Henry Asbury Christian

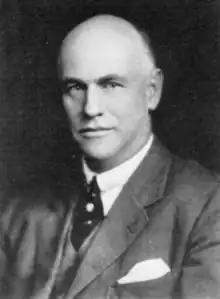

Henry Asbury Christian (February 17, 1876 – August 24, 1951), was an American professor of pathology named in the condition Hand–Schüller–Christian disease.